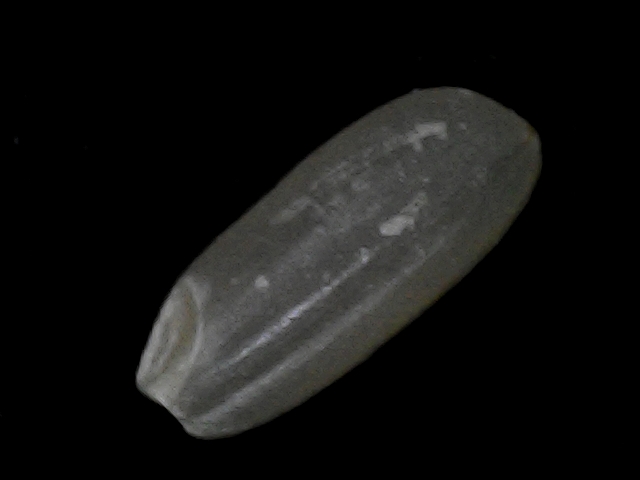
Rice variety: BD95